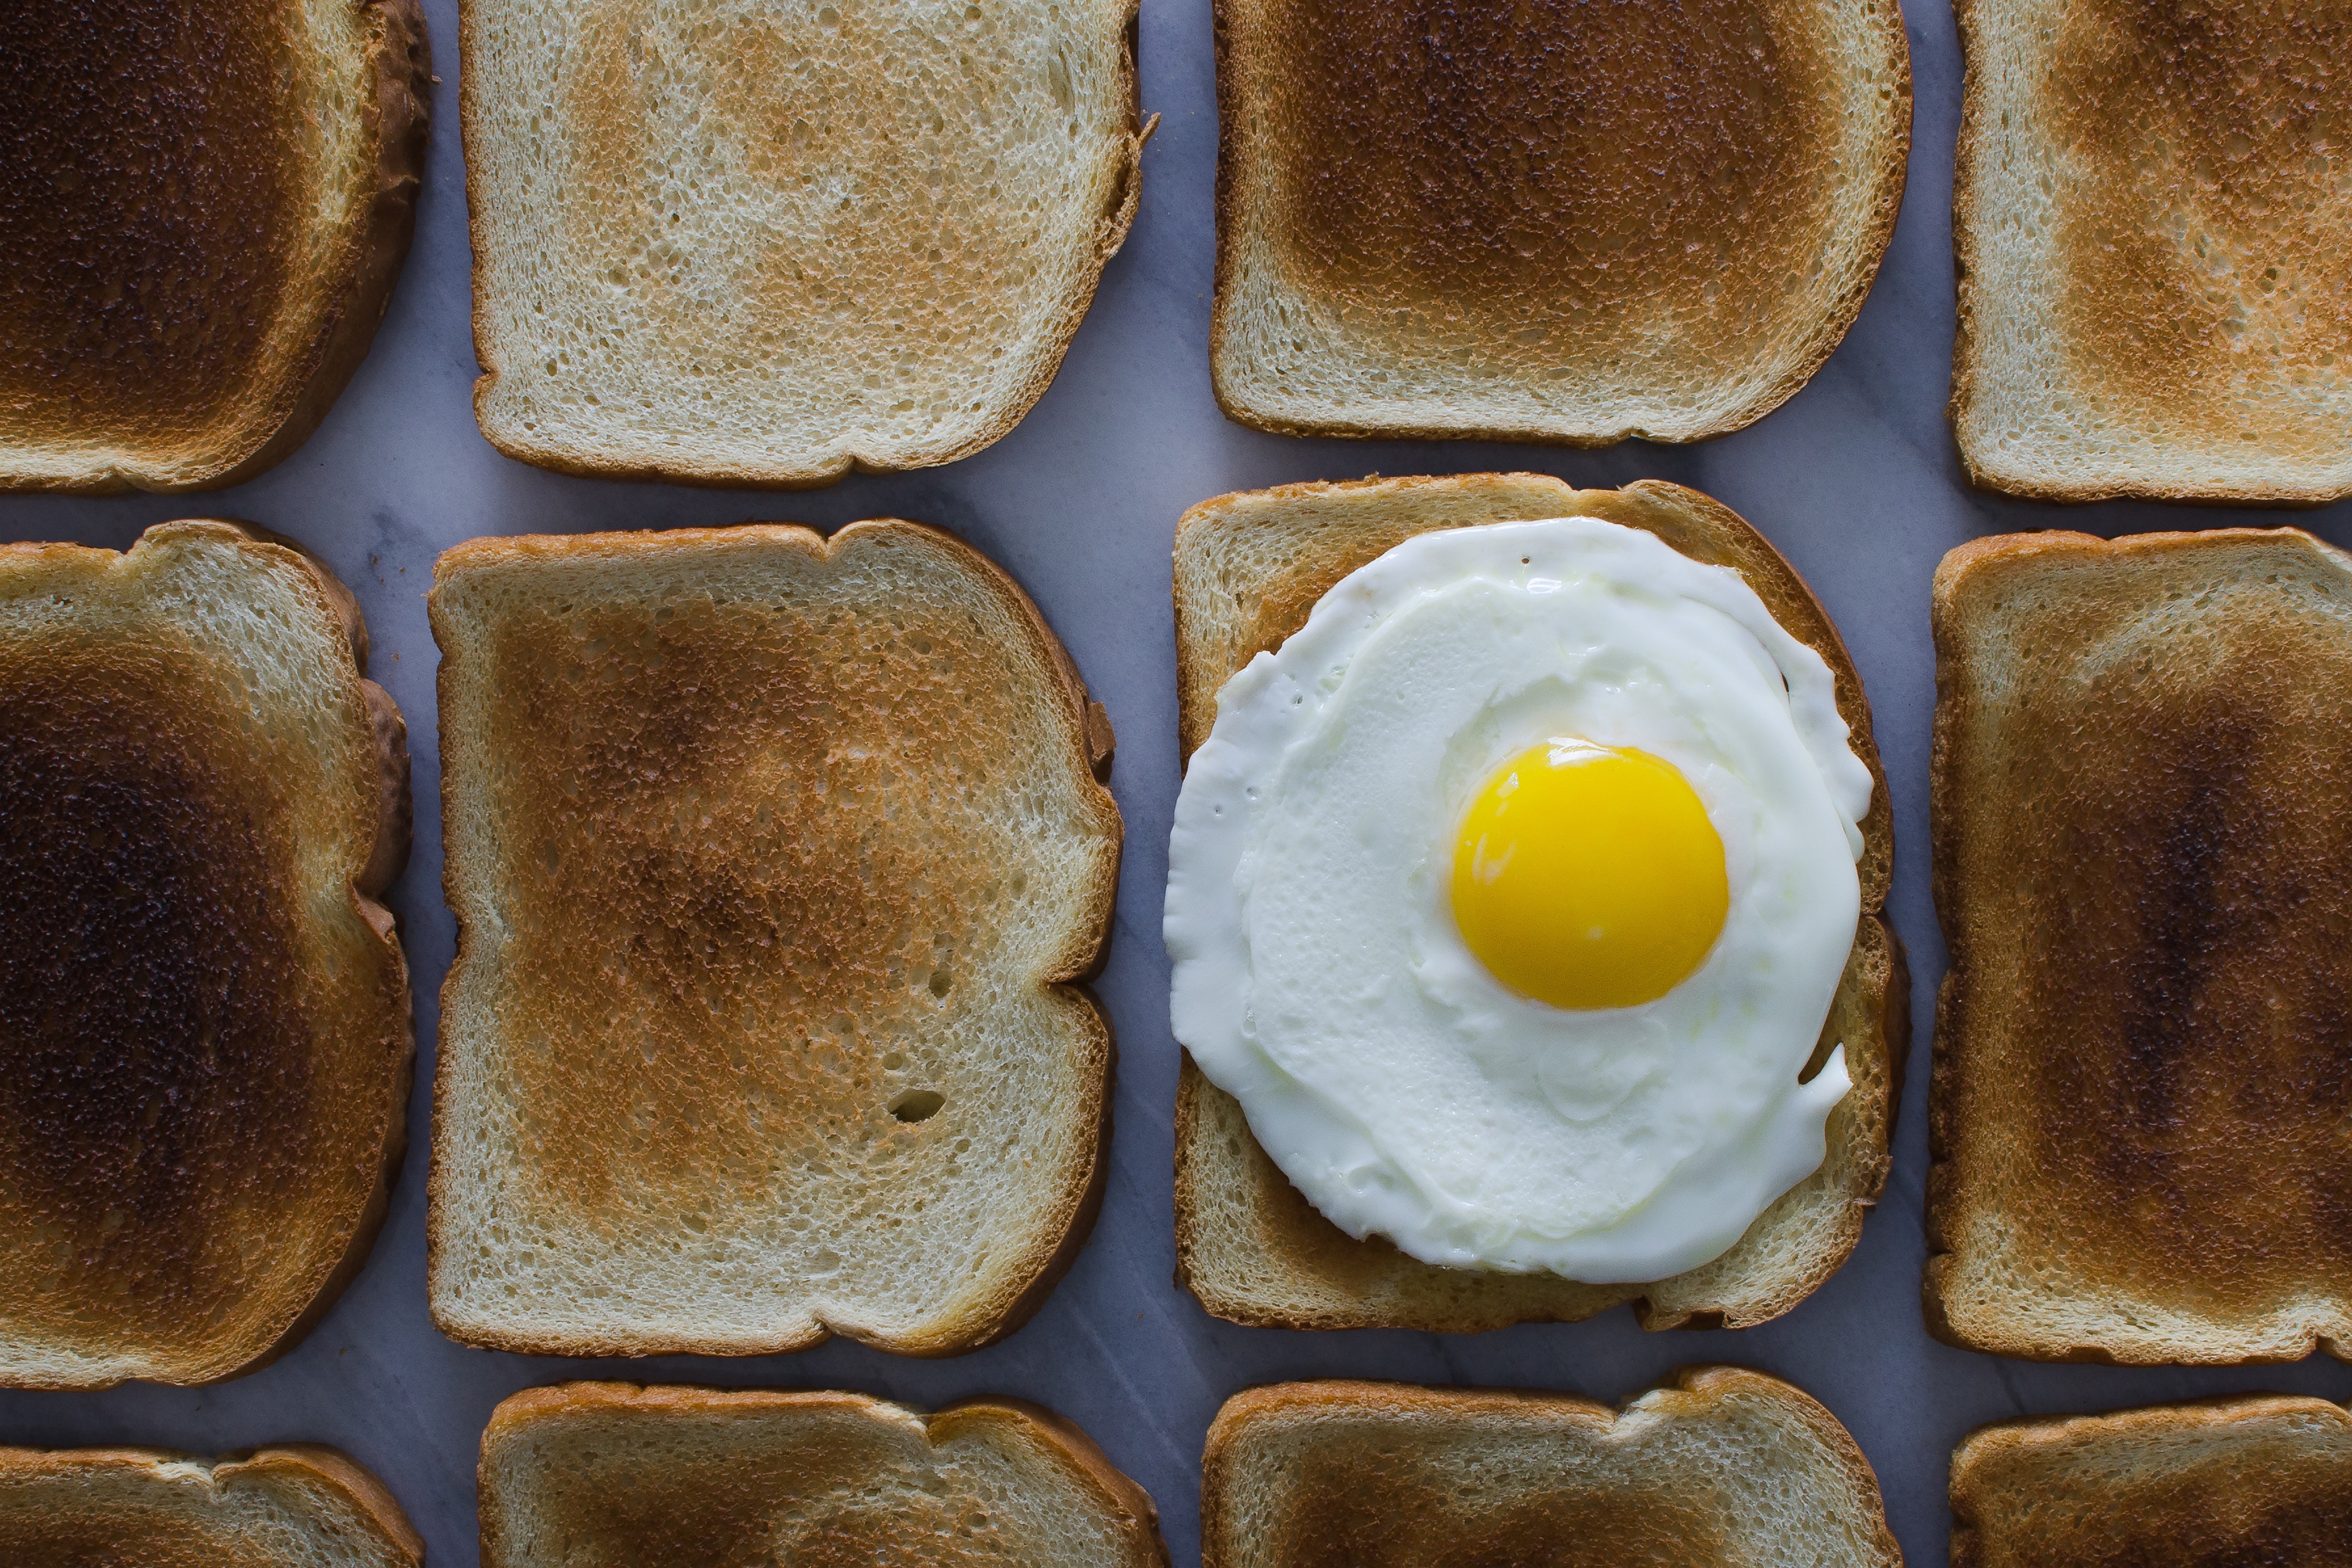
dish, food, egg, cuisine, breakfast, ingredient, toast, fried egg, meal, comfort food, poached egg, finger food, produce, full breakfast, British cuisine, bread